Transall C-160

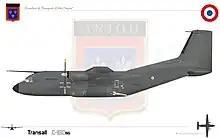
Transall C-160NG, escadron Anjou, French Air and Space Force

Starting in 1984 onwards, German airframes underwent LEDA I and LEDA II life extension measures, which were focused on the wings. Subsequent programs carried out in the 1990s, such as LEDA III, concentrated on the whole structure of the aircraft; raising the airframe life from 8,000 flights to 12,000 flights, and introducing new avionics systems such as a self-defence system and a replacement flight management system.